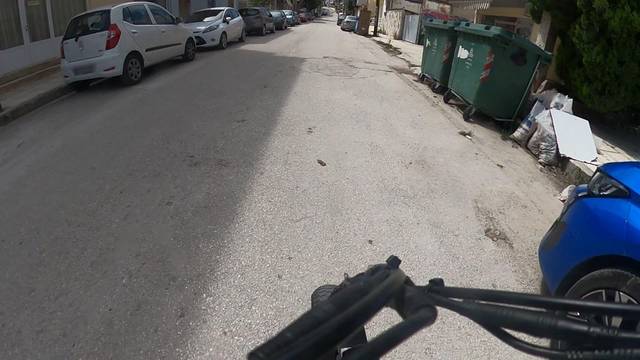
Region: Greece
Coordinates: 37.934, 22.926